Gibson-Craig baronets

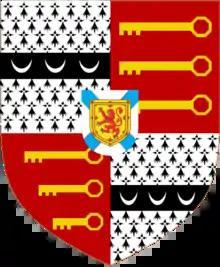
Escutcheon of the Gibson-Craig baronets

The Gibson-Craig, later Gibson-Craig-Carmichael baronetcy, of Riccarton in the County of Midlothian, was created in the Baronetage of the United Kingdom on 30 September 1831 for James Gibson-Craig, of 7 North St Andrew Square, Edinburgh, a Scottish lawyer and government official, formerly a supporter of Charles James Fox. Born James Gibson, he assumed the additional surname of Craig in 1818.